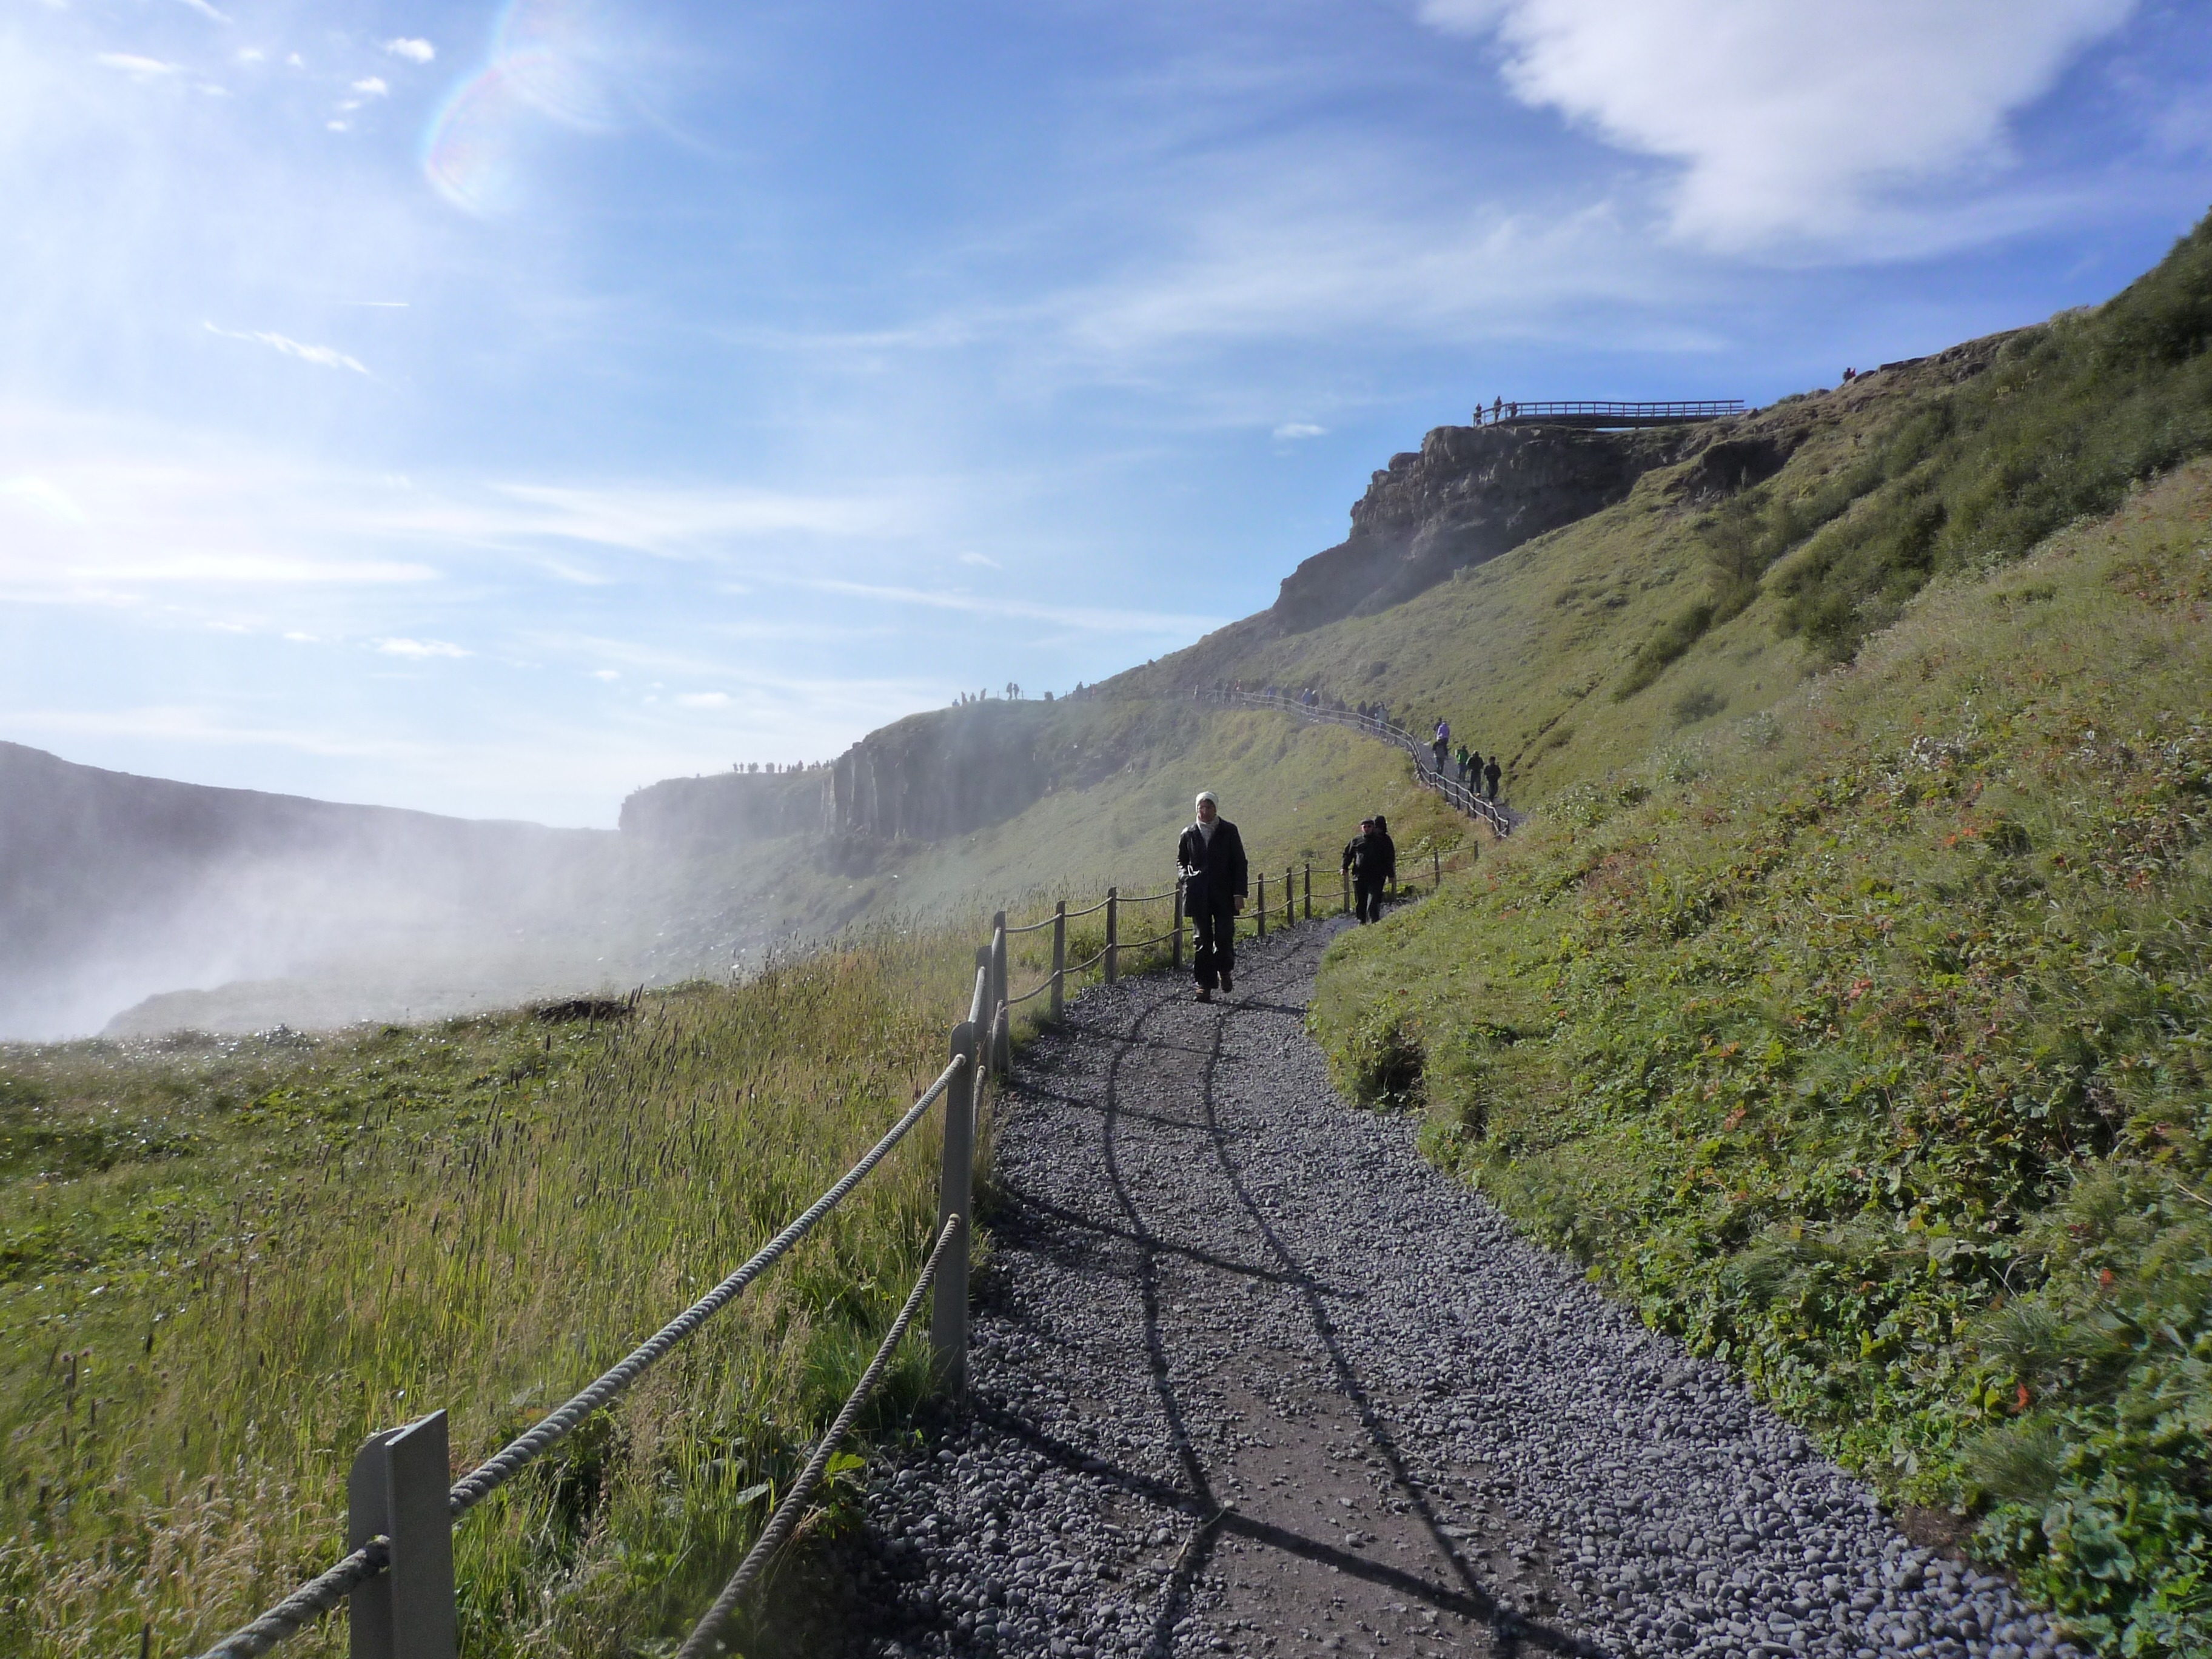
landscape, nature, waterfall, wilderness, walking, mountain, cloud, hiking, trail, hill, lake, adventure, river, valley, mountain range, iceland, reservoir, highland, terrain, ridge, alps, plateau, fell, loch, gullfoss, rural area, landform, mountain pass, mountainous landforms, haukadalur, hv t, lfus